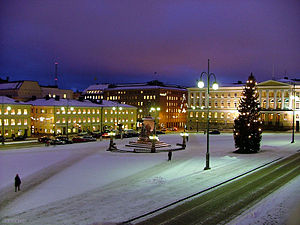
Senatstorvet / Billedgalleri
Senatstorvet er en plads i det centrale Helsinki. Den kan ses som Carl Ludvig Engels arkitektoniske allegori over byens politiske, religiøse, videnskabelige og kommercielle magt.